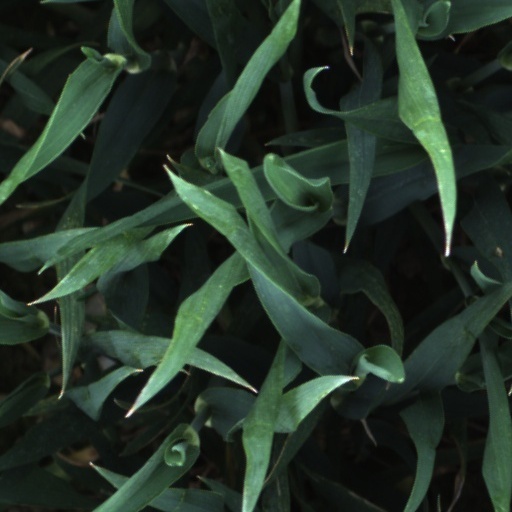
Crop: wheat